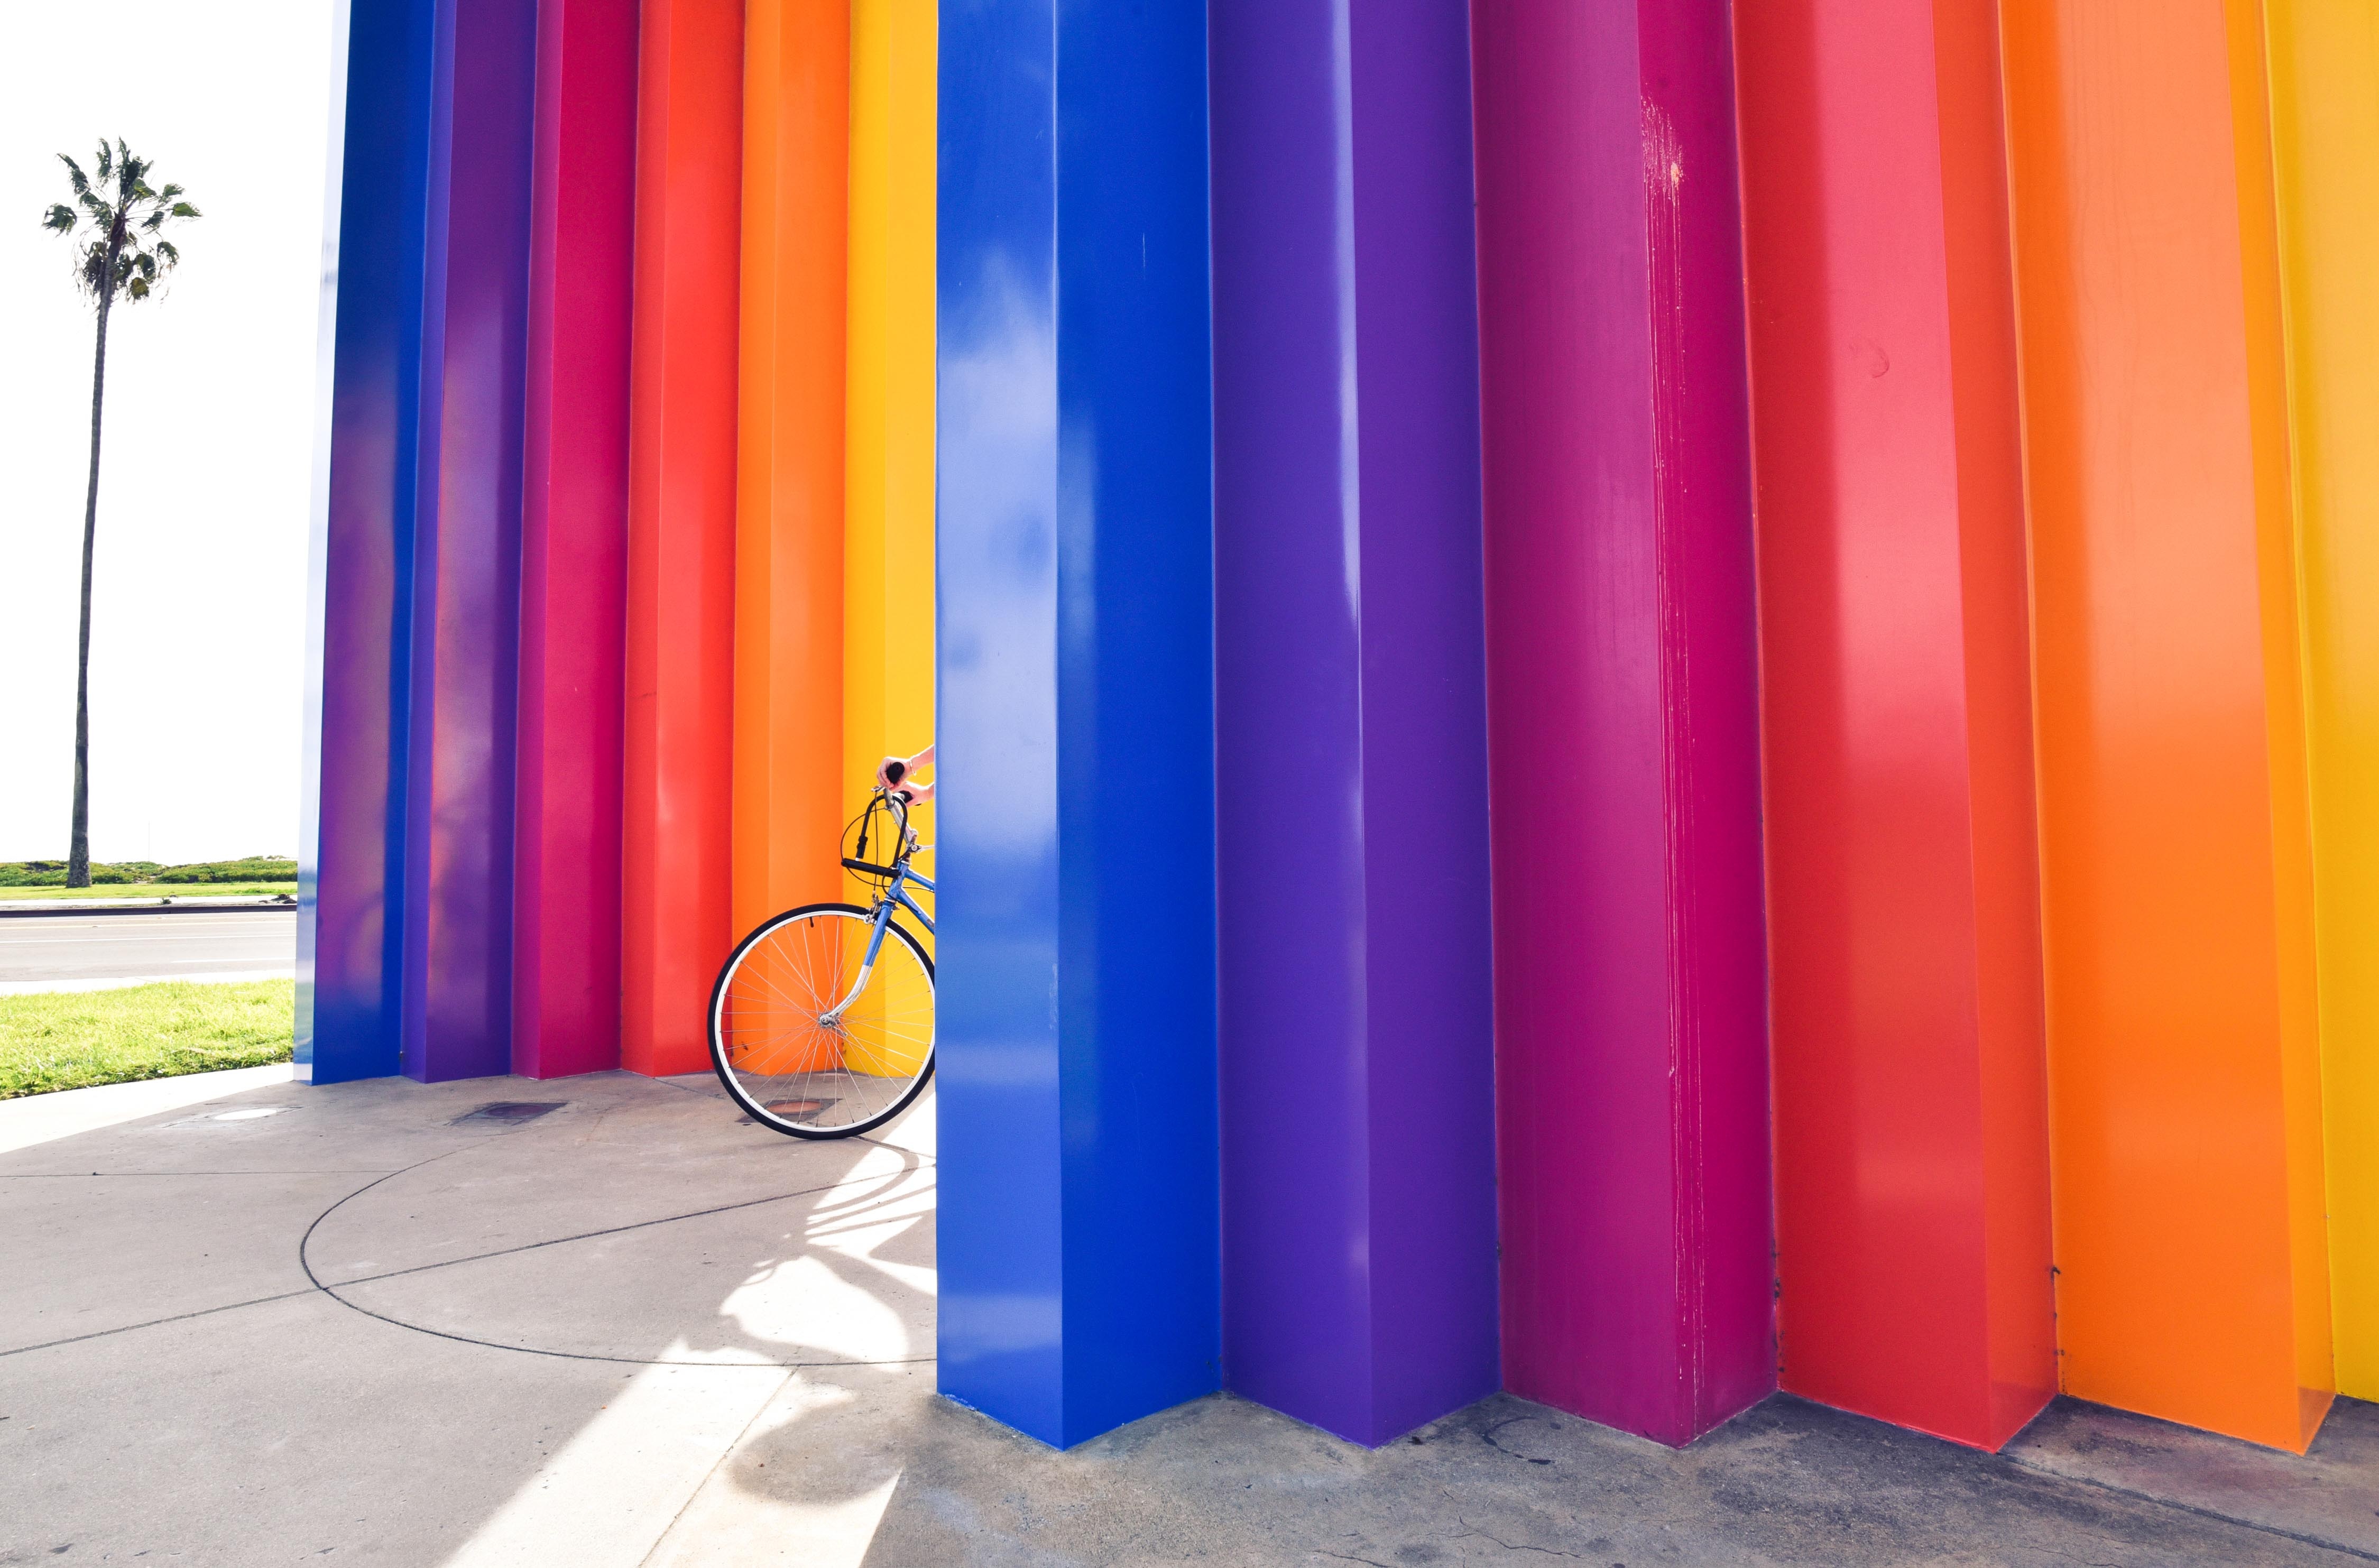
play, purple, bicycle, bike, wall, orange, pattern, line, red, color, park, blue, colorful, yellow, interior design, art, rainbow, colors, design, violet, colours, inflatable